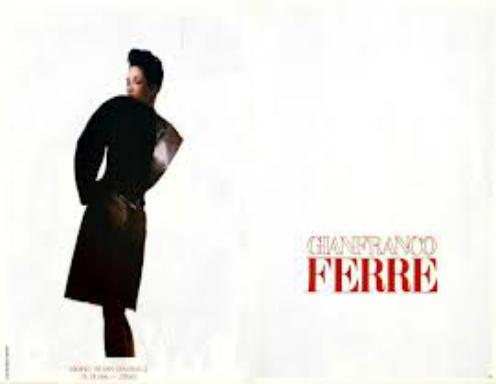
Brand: Gianfranco Ferre
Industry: Necessities